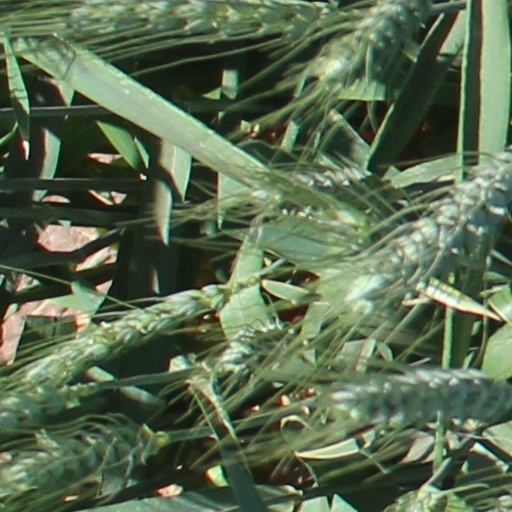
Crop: wheat